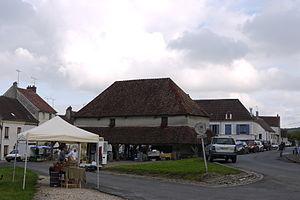
La halle de Marigny-en-Orxois, un dimanche après le marché.
Marigny-en-Orxois est une commune française située dans le département de l'Aisne, en région Hauts-de-France.